2016 Go Bowling 400

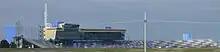
Kansas Speedway, the track where the race was held.

Kansas Speedway is a tri-oval race track in Kansas City, Kansas. It was built in 2001 and hosts two annual NASCAR race weekends. The Verizon IndyCar Series also raced at here until 2011. The speedway is owned and operated by the International Speedway Corporation.